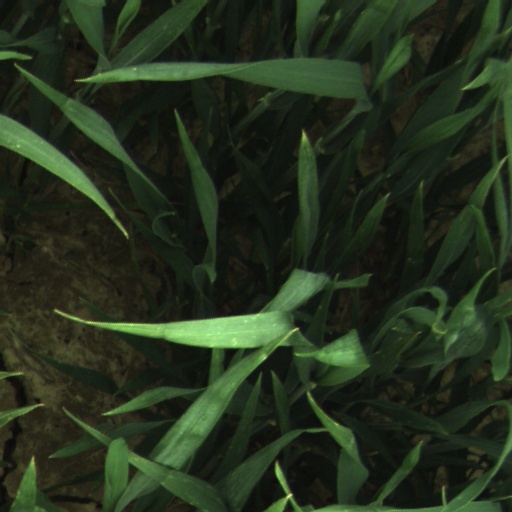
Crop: wheat